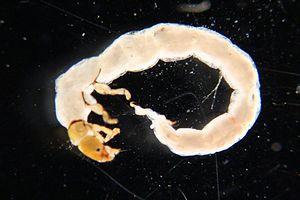
Les trichoptères constituent un ordre d'insectes qui regroupe plus de 12 000 espèces. Ils sont apparentés de près aux lépidoptères, mais adaptés pour la vie en eau douce dans leur stade larvaire.